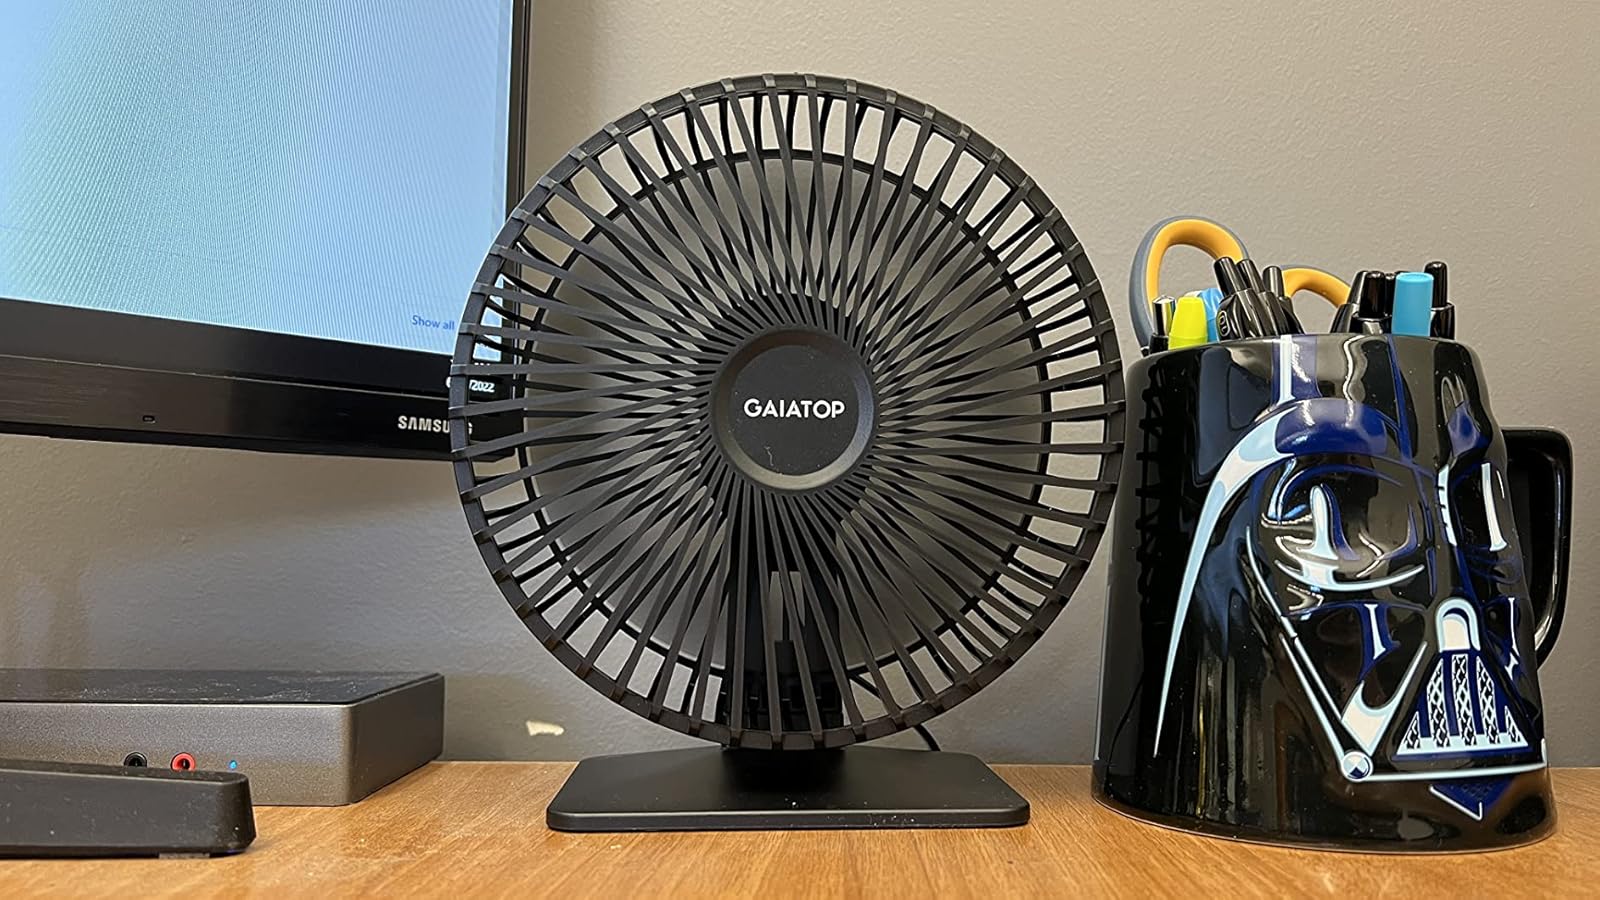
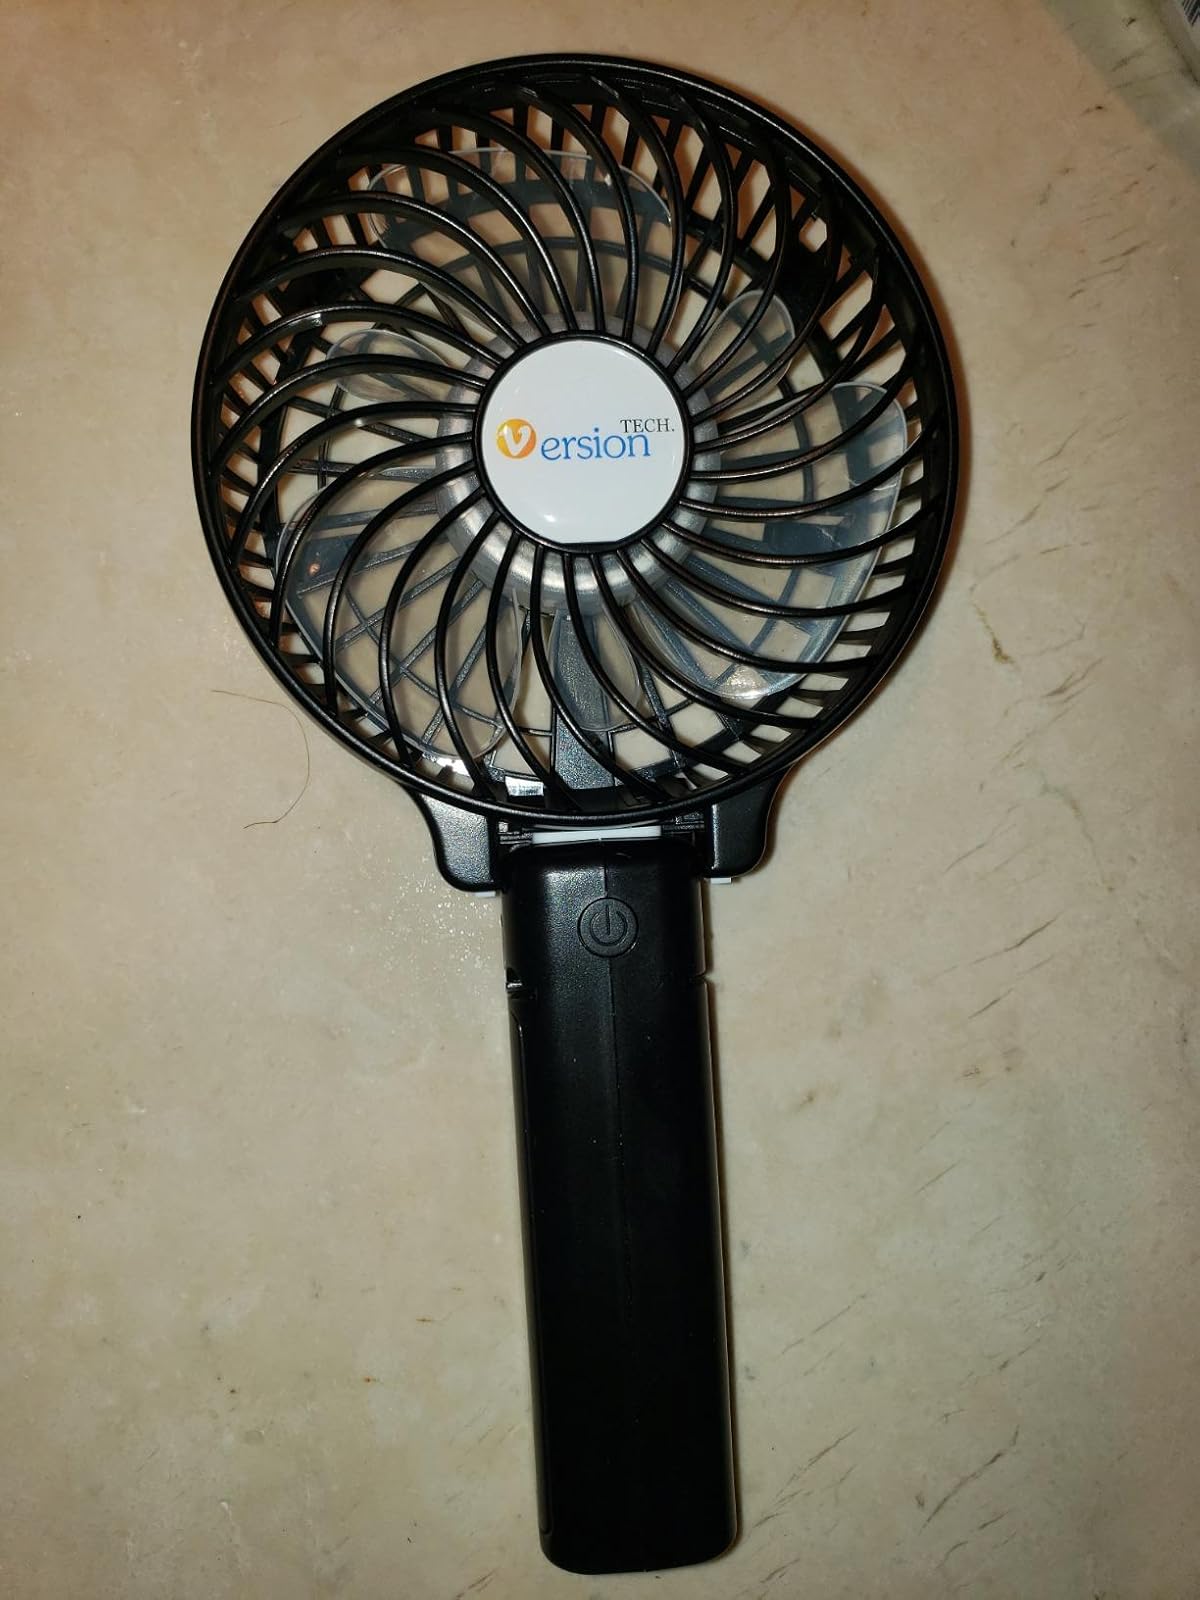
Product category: fan
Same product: no